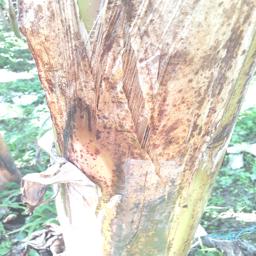
Label: PSEUDOSTEM WEEVIL